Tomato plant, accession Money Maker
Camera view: tilt-top (135 deg); turntable rotation: 210 degrees
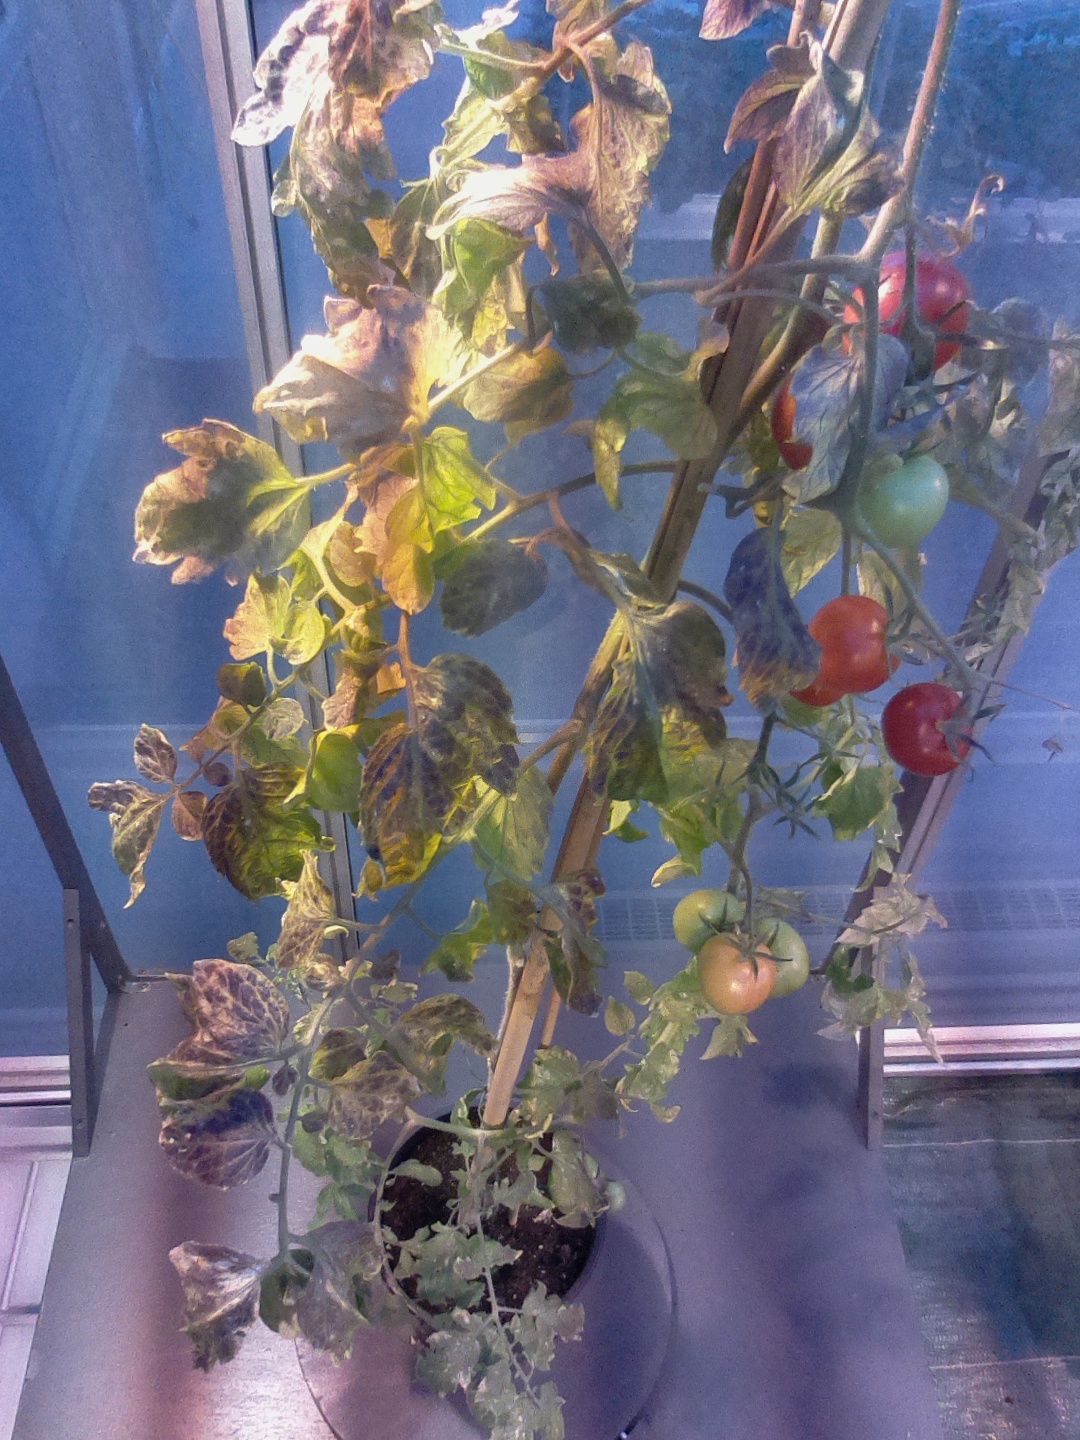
BBCH growth stage 87: 70%-80% of fruits show typical fully ripe color